Mornay, Saône-et-Loire

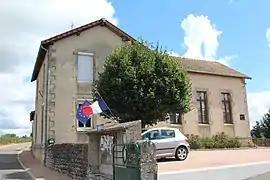
The town hall in Mornay

Mornay is a commune in the Saône-et-Loire department in the region of Bourgogne-Franche-Comté in eastern France.